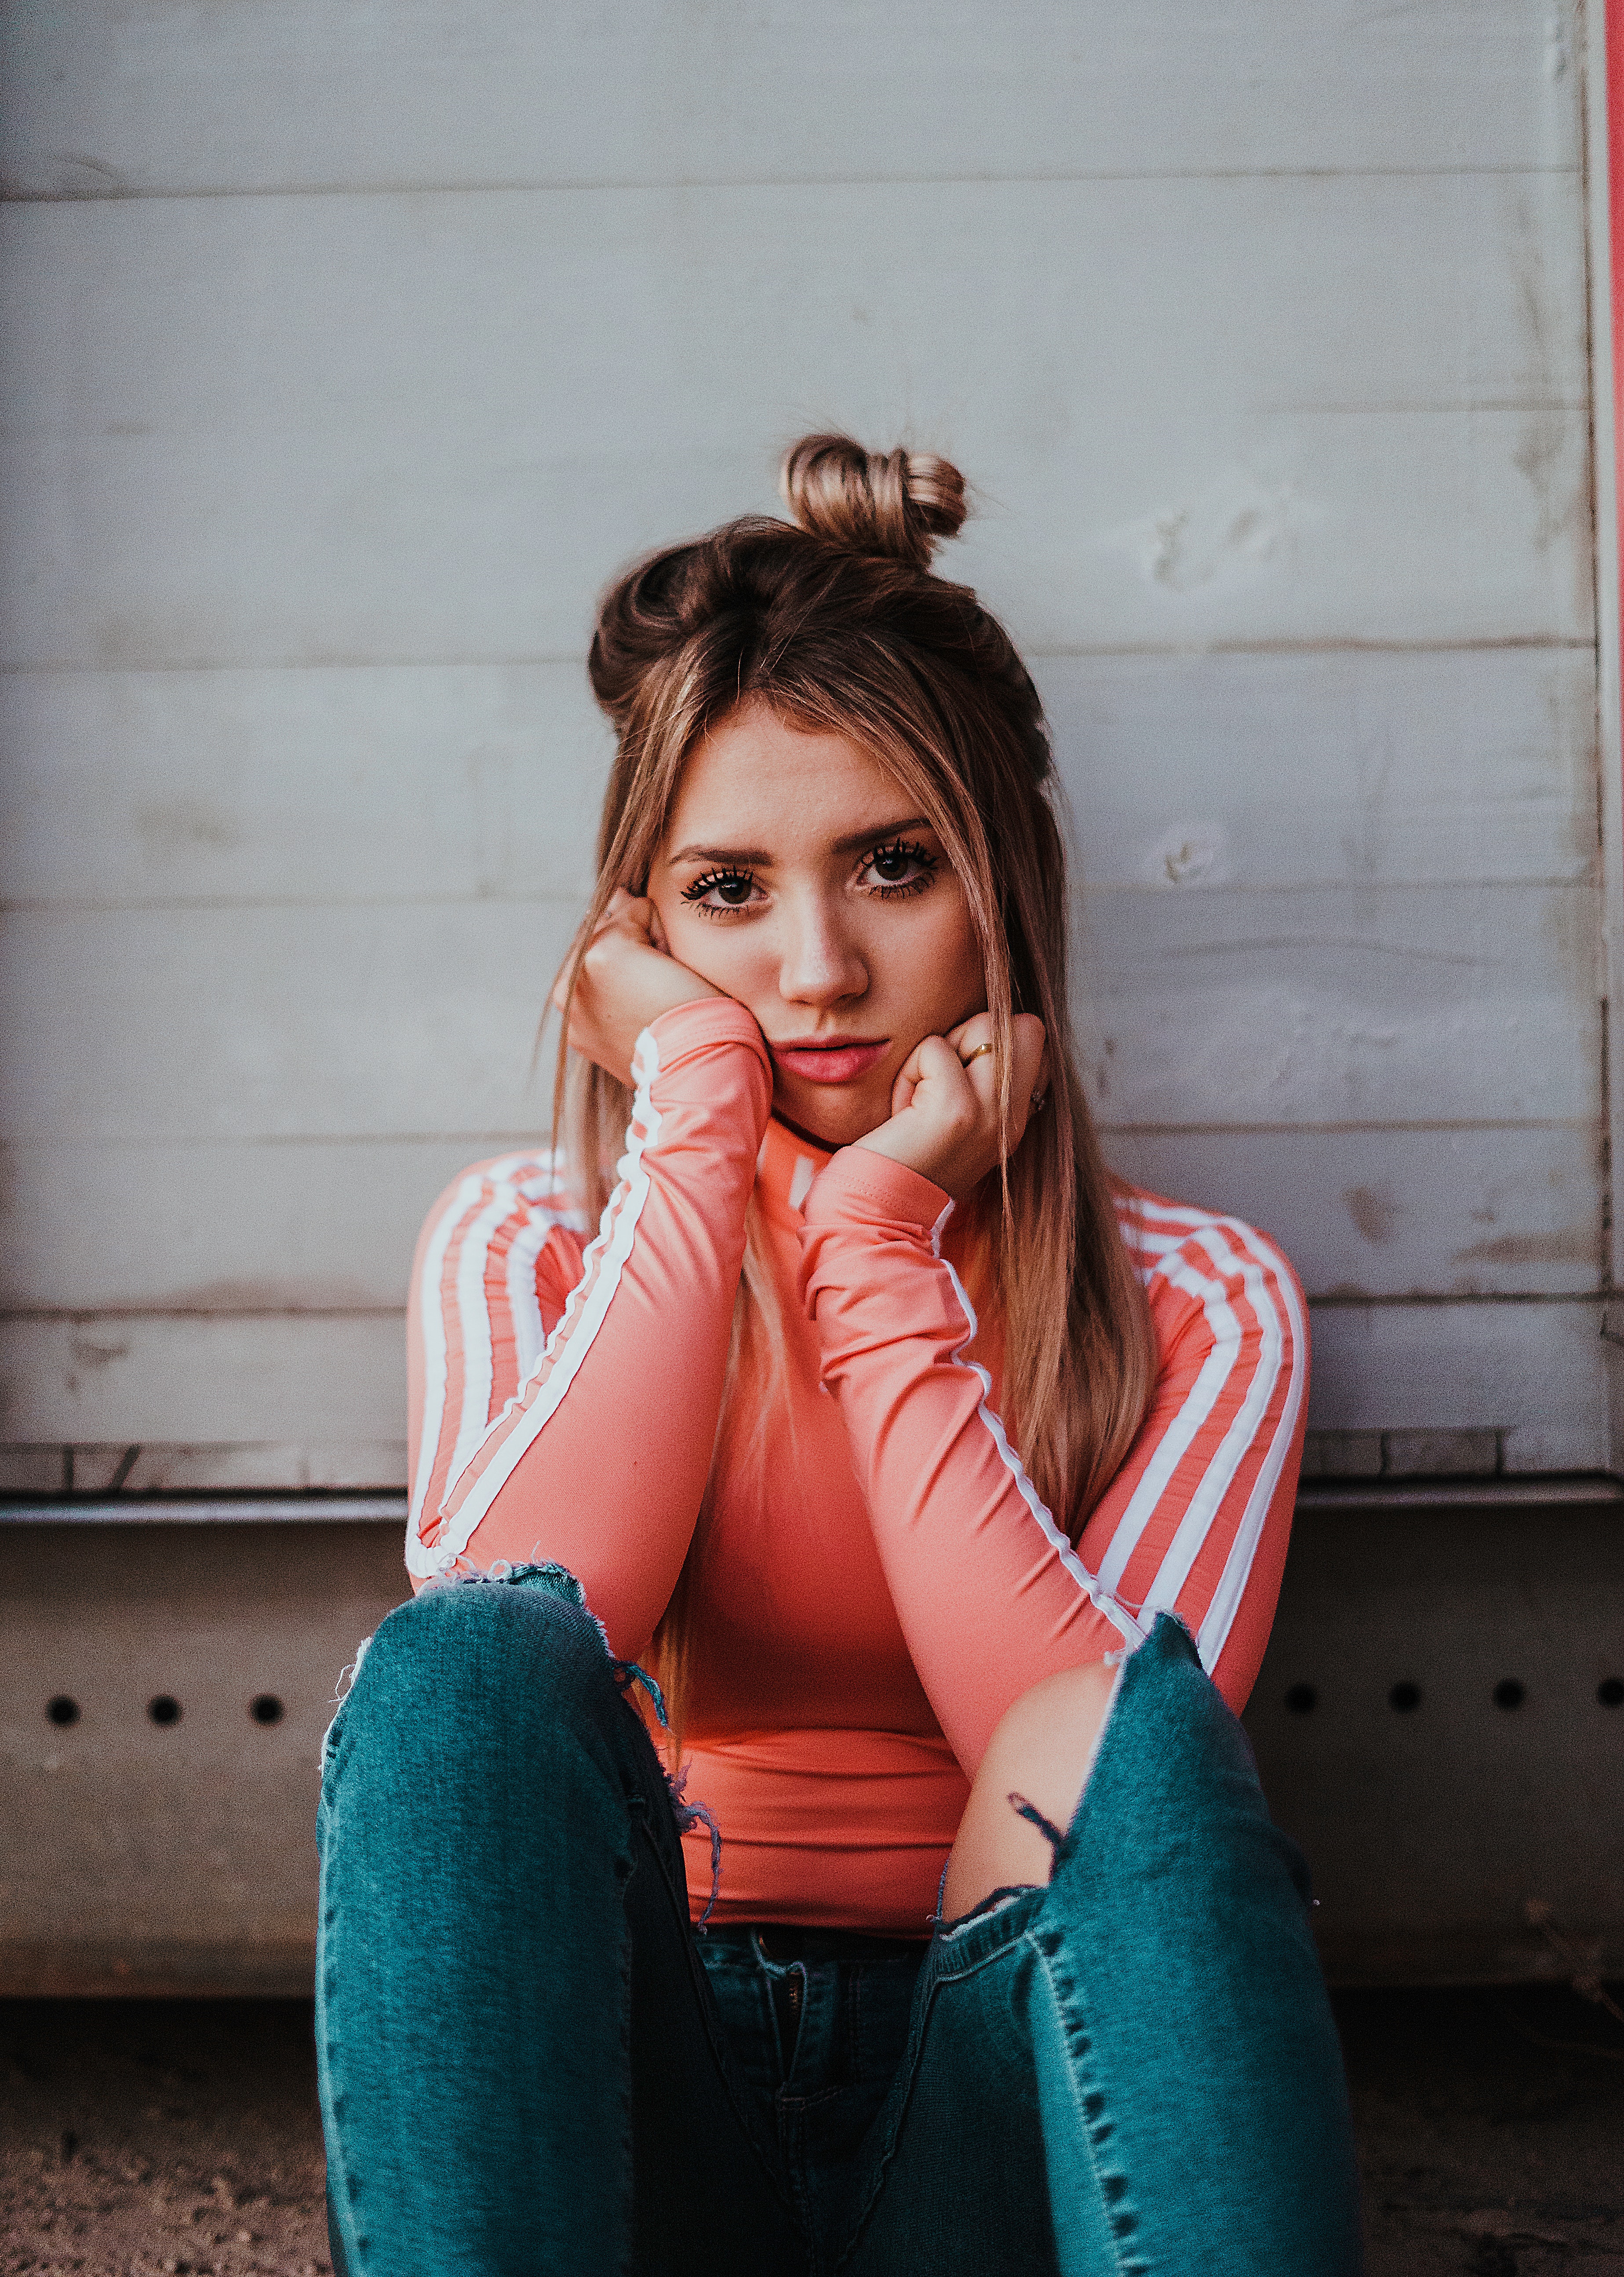
face, blue, beauty, sitting, green, lip, turquoise, pink, shoulder, fashion, photo shoot, model, eye, leg, photography, cool, jeans, brown hair, long hair, portrait photography, fashion accessory, human leg, style